Stephen D. Parkes

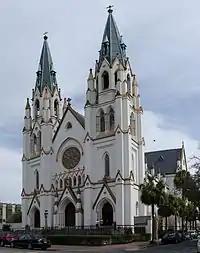
Cathedral Basilica of St. John the Baptist, Savannah, Georgia (2017)

On July 8, 2020, Pope Francis appointed Parkes as bishop of Savannah. On September 23, 2020, he was consecrated by Archbishop Gregory Hartmayer, with his brother Gregory and Noonan as co-consecrators, at the Cathedral Basilica of St. John the Baptist in Savannah.